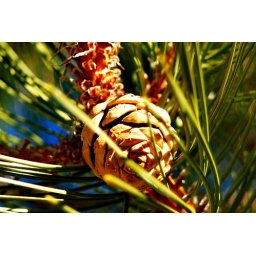
A lone pine cone spotted in a pine tree near our apartment.